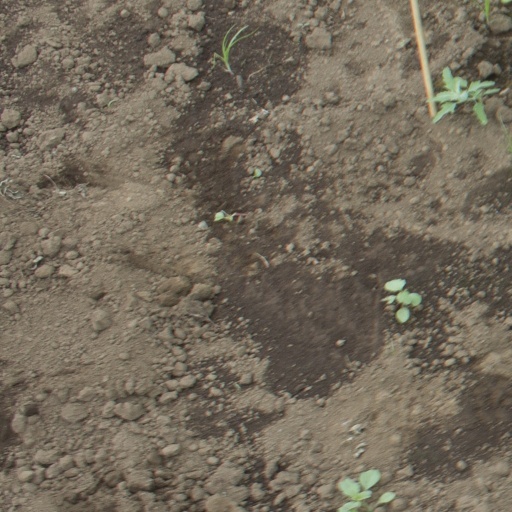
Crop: soybean